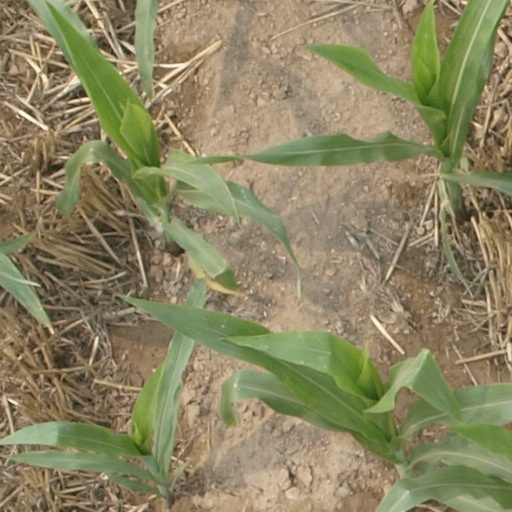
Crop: maize; corn